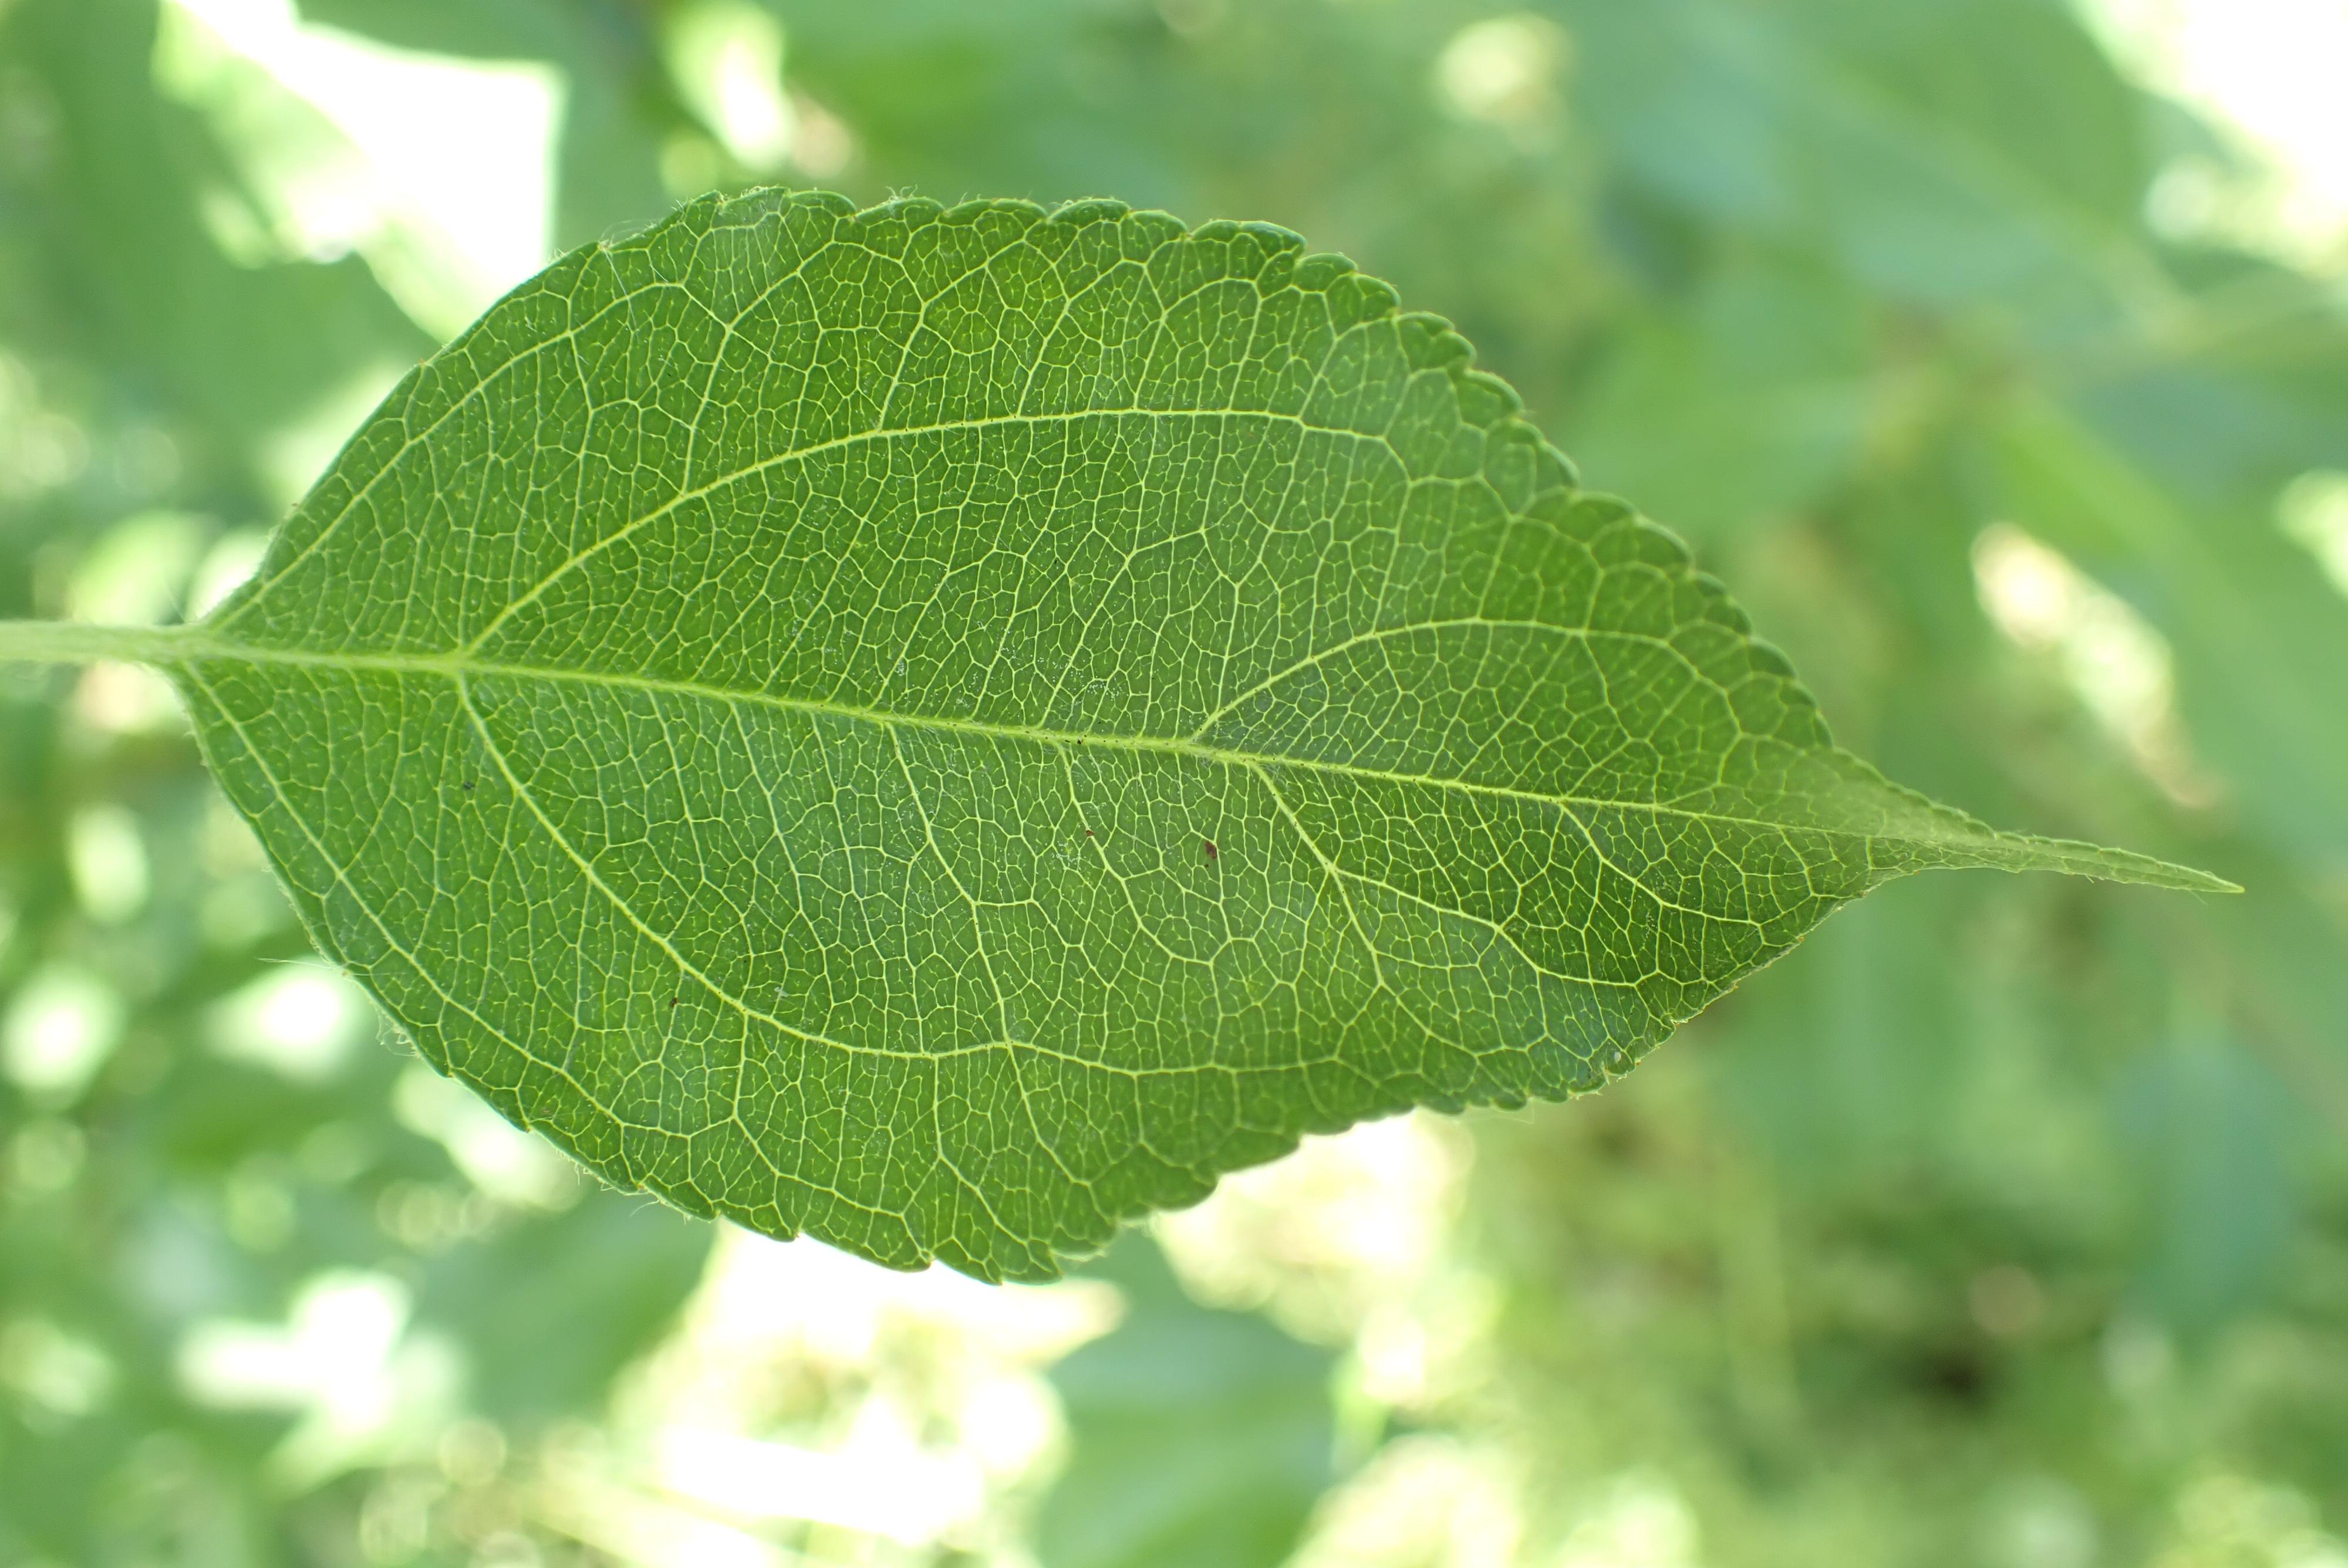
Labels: healthy